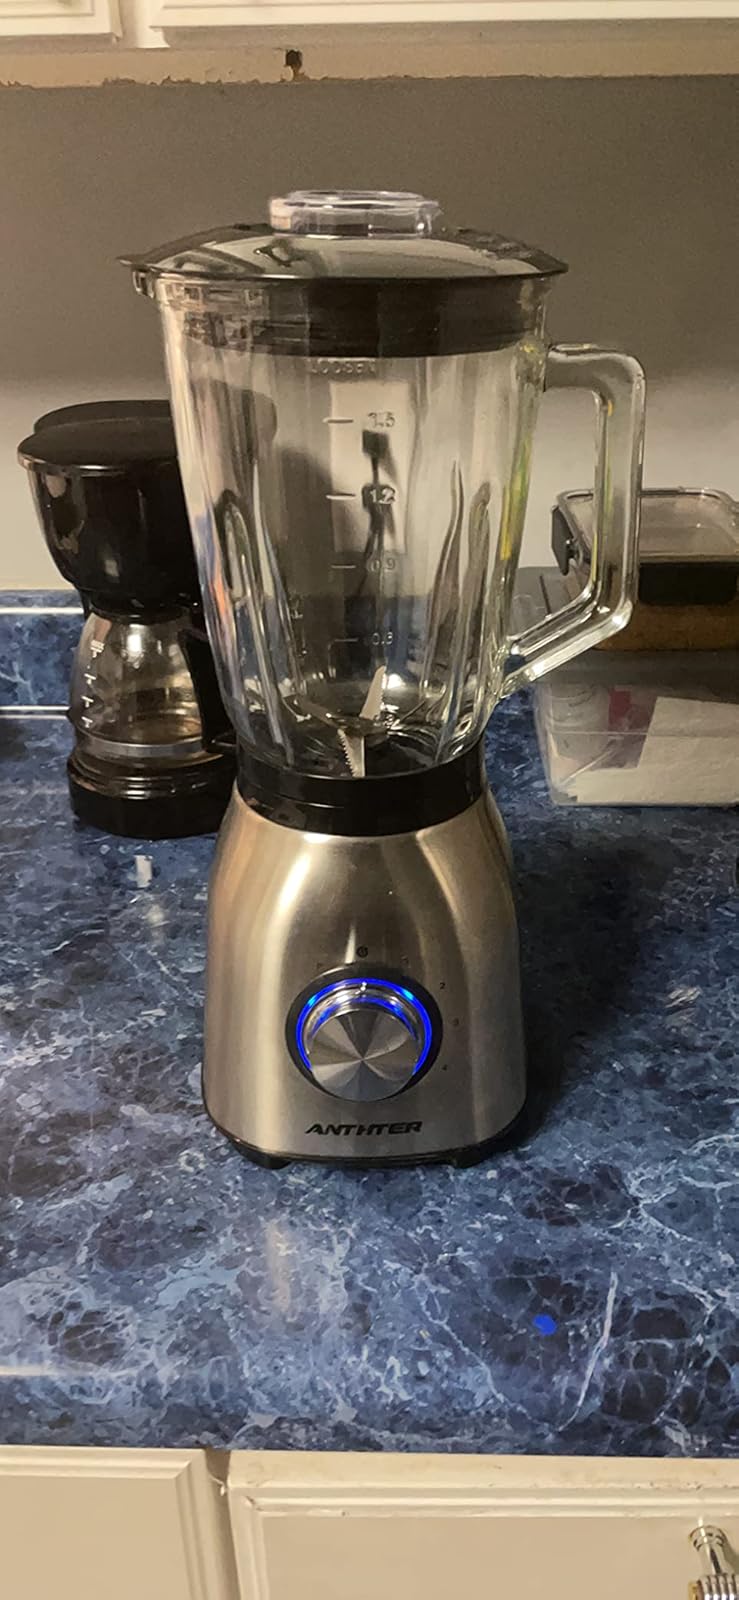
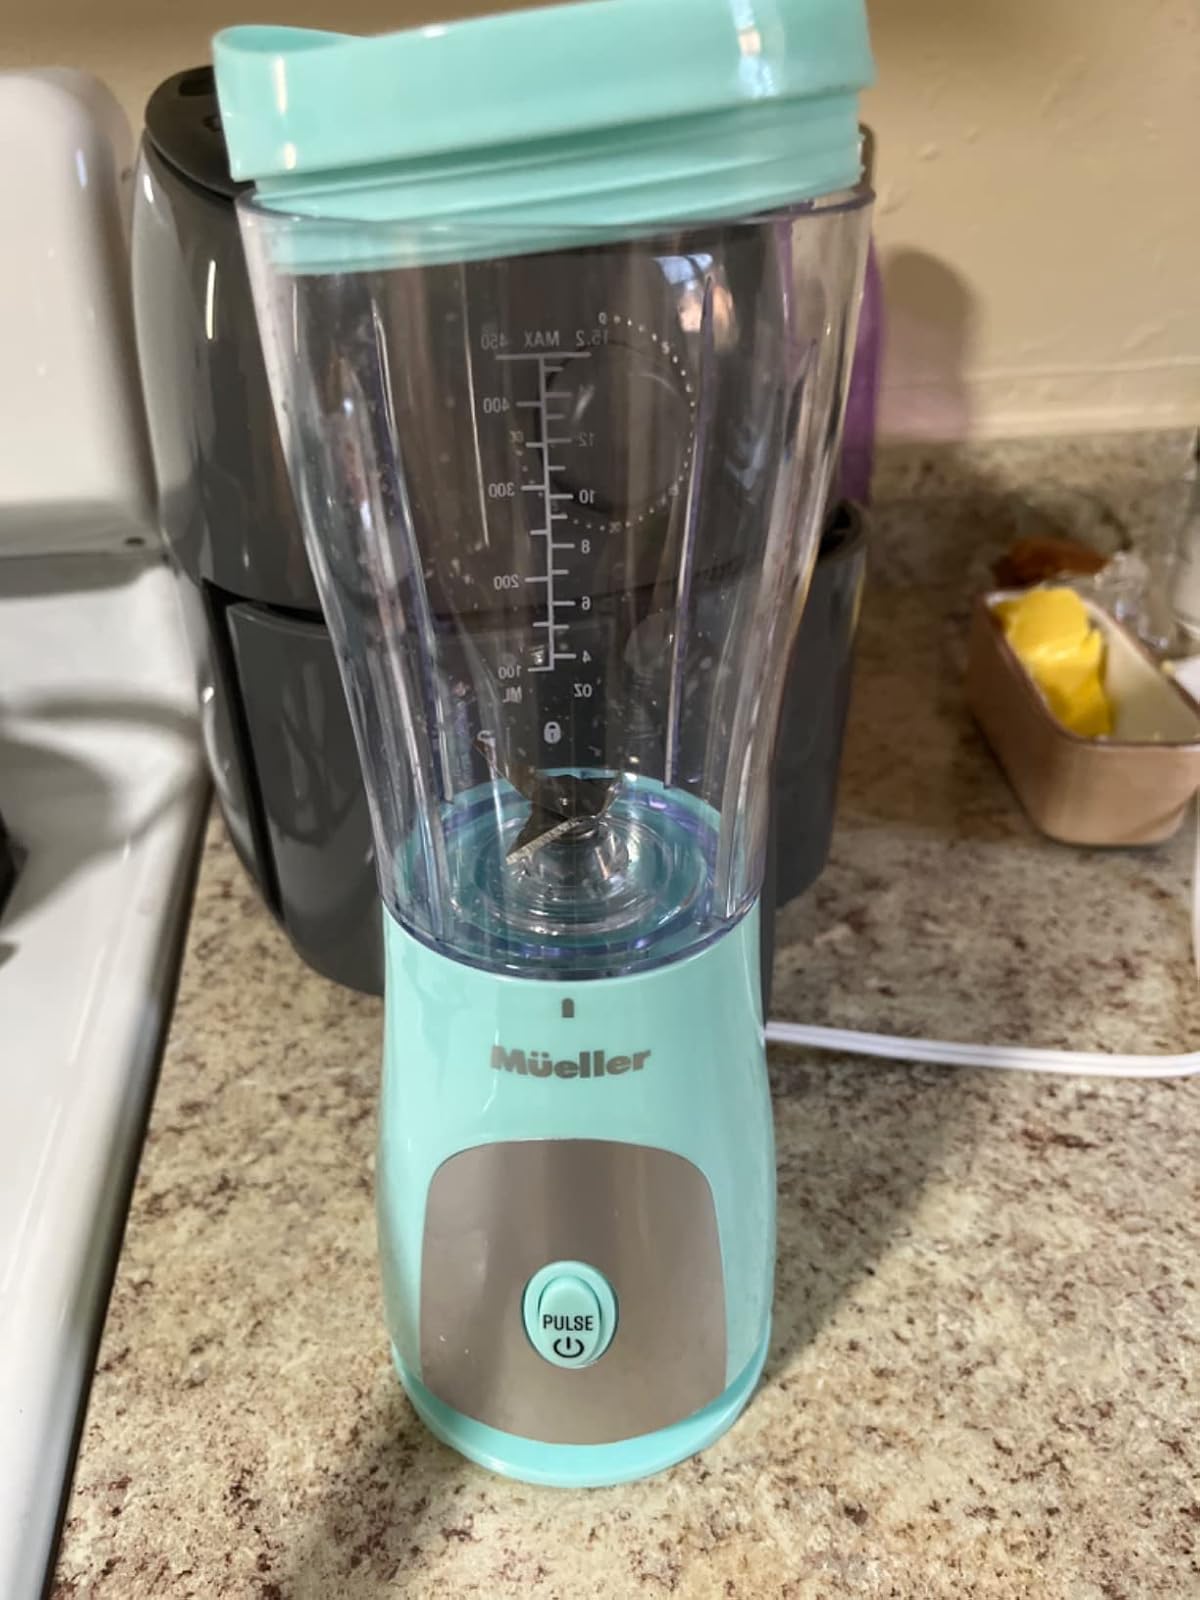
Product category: items_blender
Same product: no